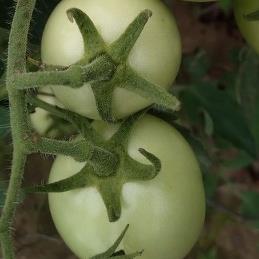
Crop: Tomato
Condition: healthy-fruit